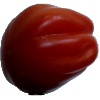
Label: Tomato Heart 1